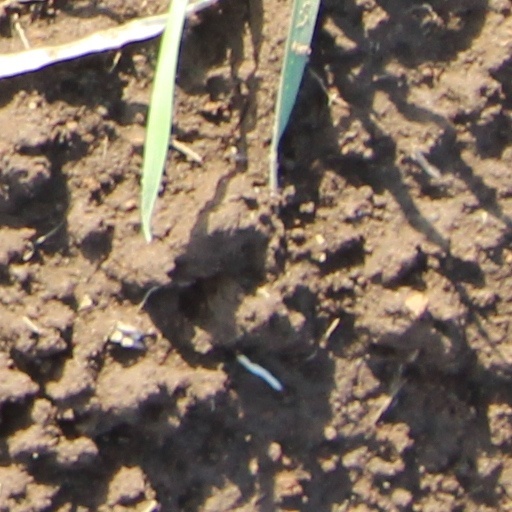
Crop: wheat